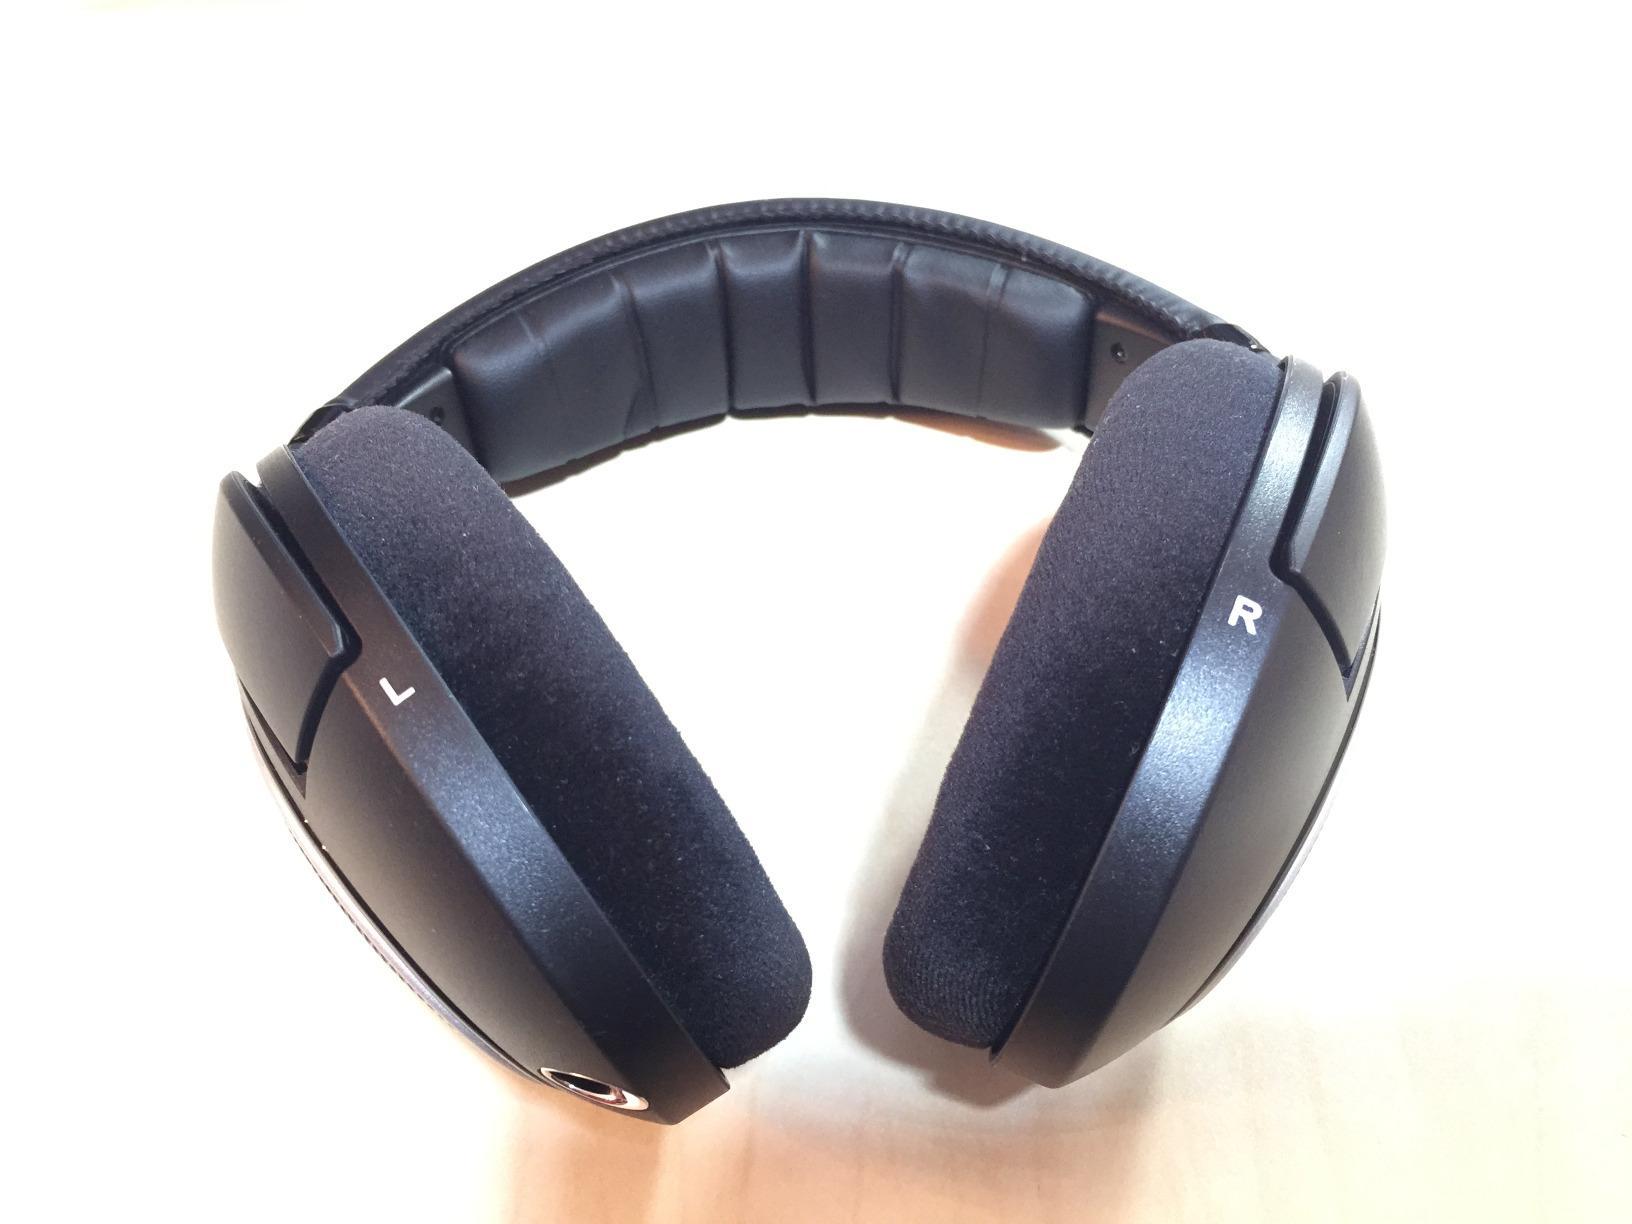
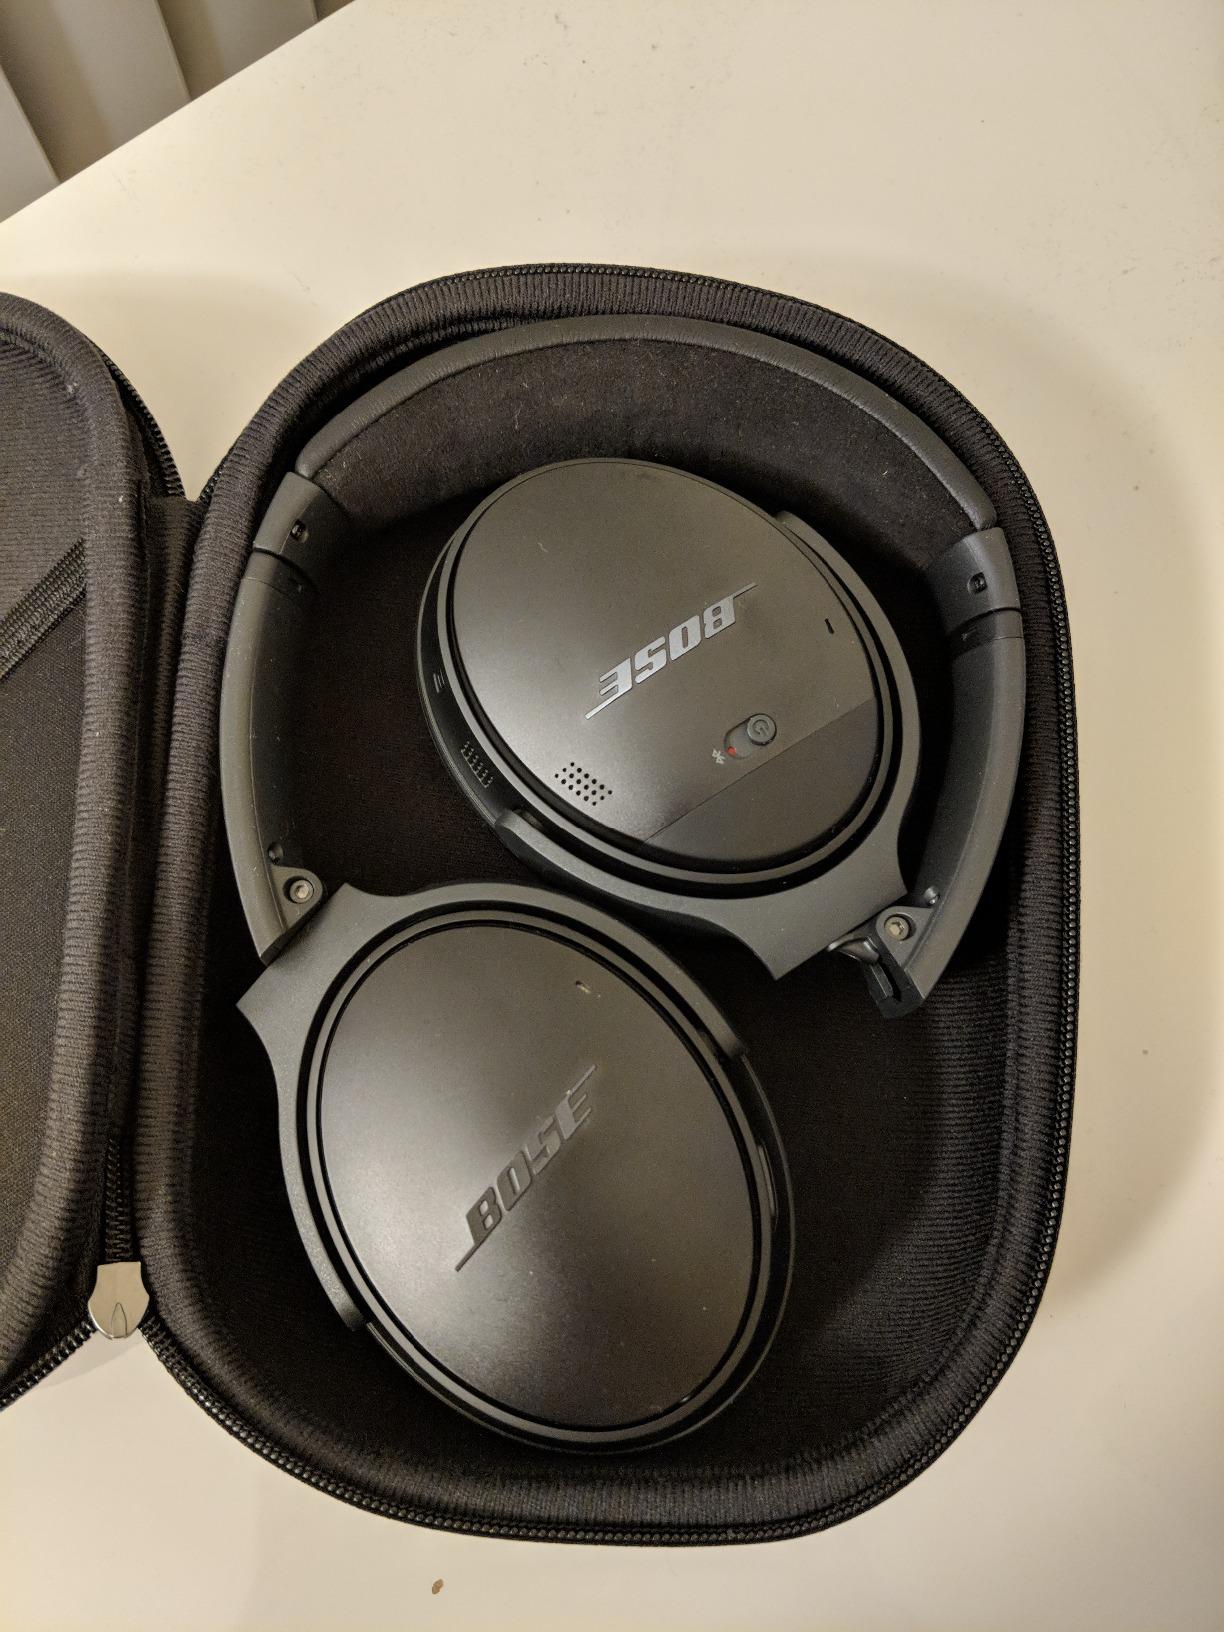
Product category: headphones
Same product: no